Rizal Monument

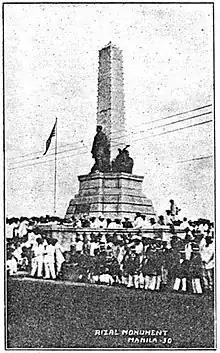
The monument, circa 1930

The Rizal Monument was planned and constructed during the American colonial period of the Philippines in the early 20th century.